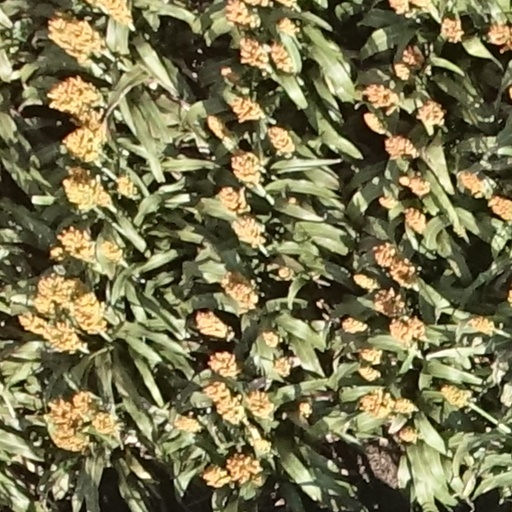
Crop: sorghum